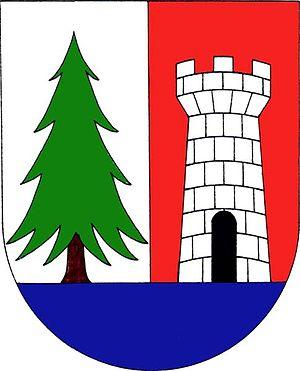
Krty-Hradec est une commune du district de Strakonice, dans la région de Bohême-du-Sud, en République tchèque. Sa population s'élevait à 133 habitants en 2017.